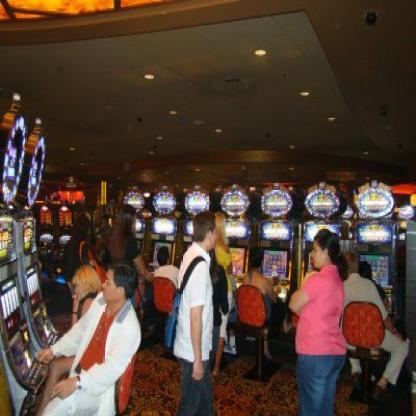
Scene: Indoor